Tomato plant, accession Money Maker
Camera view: vertical (180 deg); turntable rotation: 240 degrees
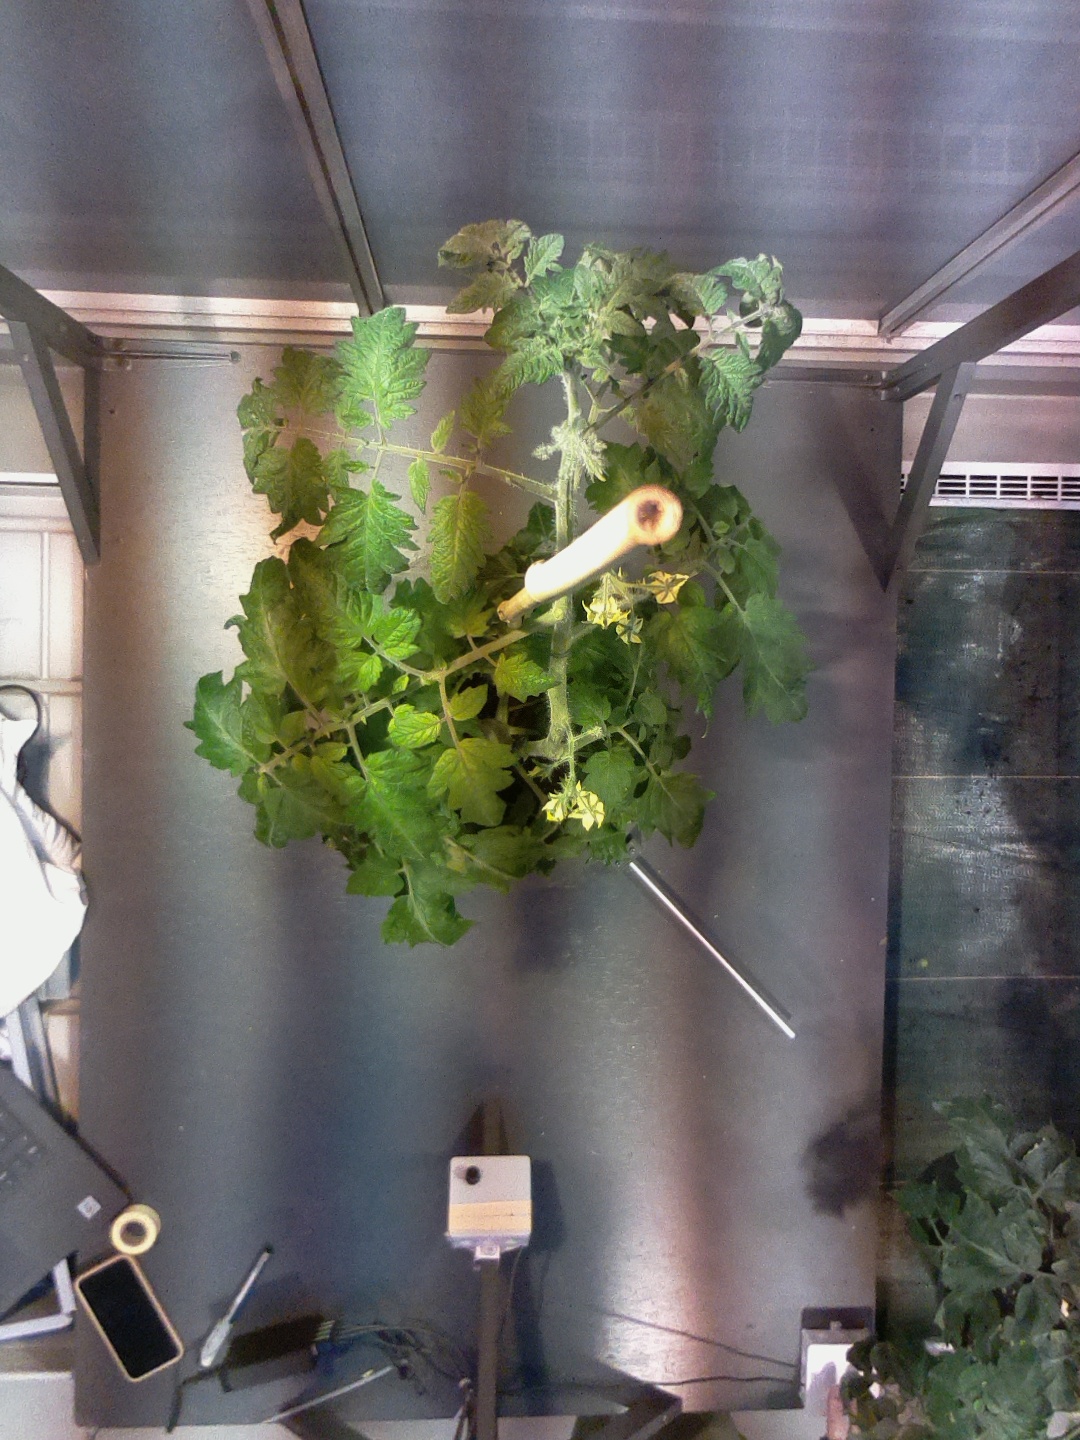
BBCH growth stage 64: 40%-50% of flowers open